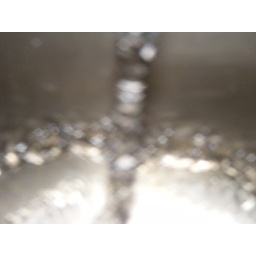
playing around with the kitchen sink